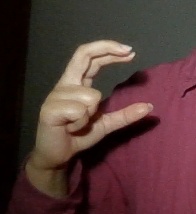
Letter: thal